History of Christian theology

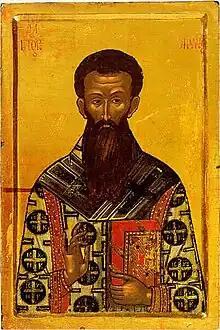
Gregory Palamas

Late antiquity Christianity produced many Church Fathers who wrote theological texts, including SS;Augustine, Gregory Nazianzus, Cyril of Jerusalem, Ambrose of Milan, Jerome, and others. What resulted was a golden age of literary and scholarly activity unmatched since the days of Virgil and Horace. Some of these fathers, such as John Chrysostom and Athanasius, suffered exile, persecution, or martyrdom from Byzantine Emperors. Many of their writings are translated into English in the compilations of Nicene and Post-Nicene Fathers.